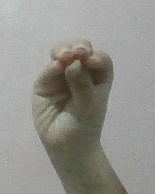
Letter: ha